UNAMOS

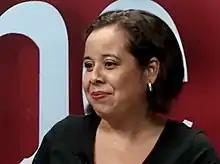
Barahona in 2018

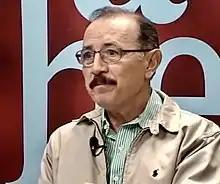
Torres in 2013

On 18 November 2017, the 8th National Convention of the MRS was held. During this convention, Suyén Barahona Cuan was elected as party president and Hugo Torres Jiménez as vice-president.